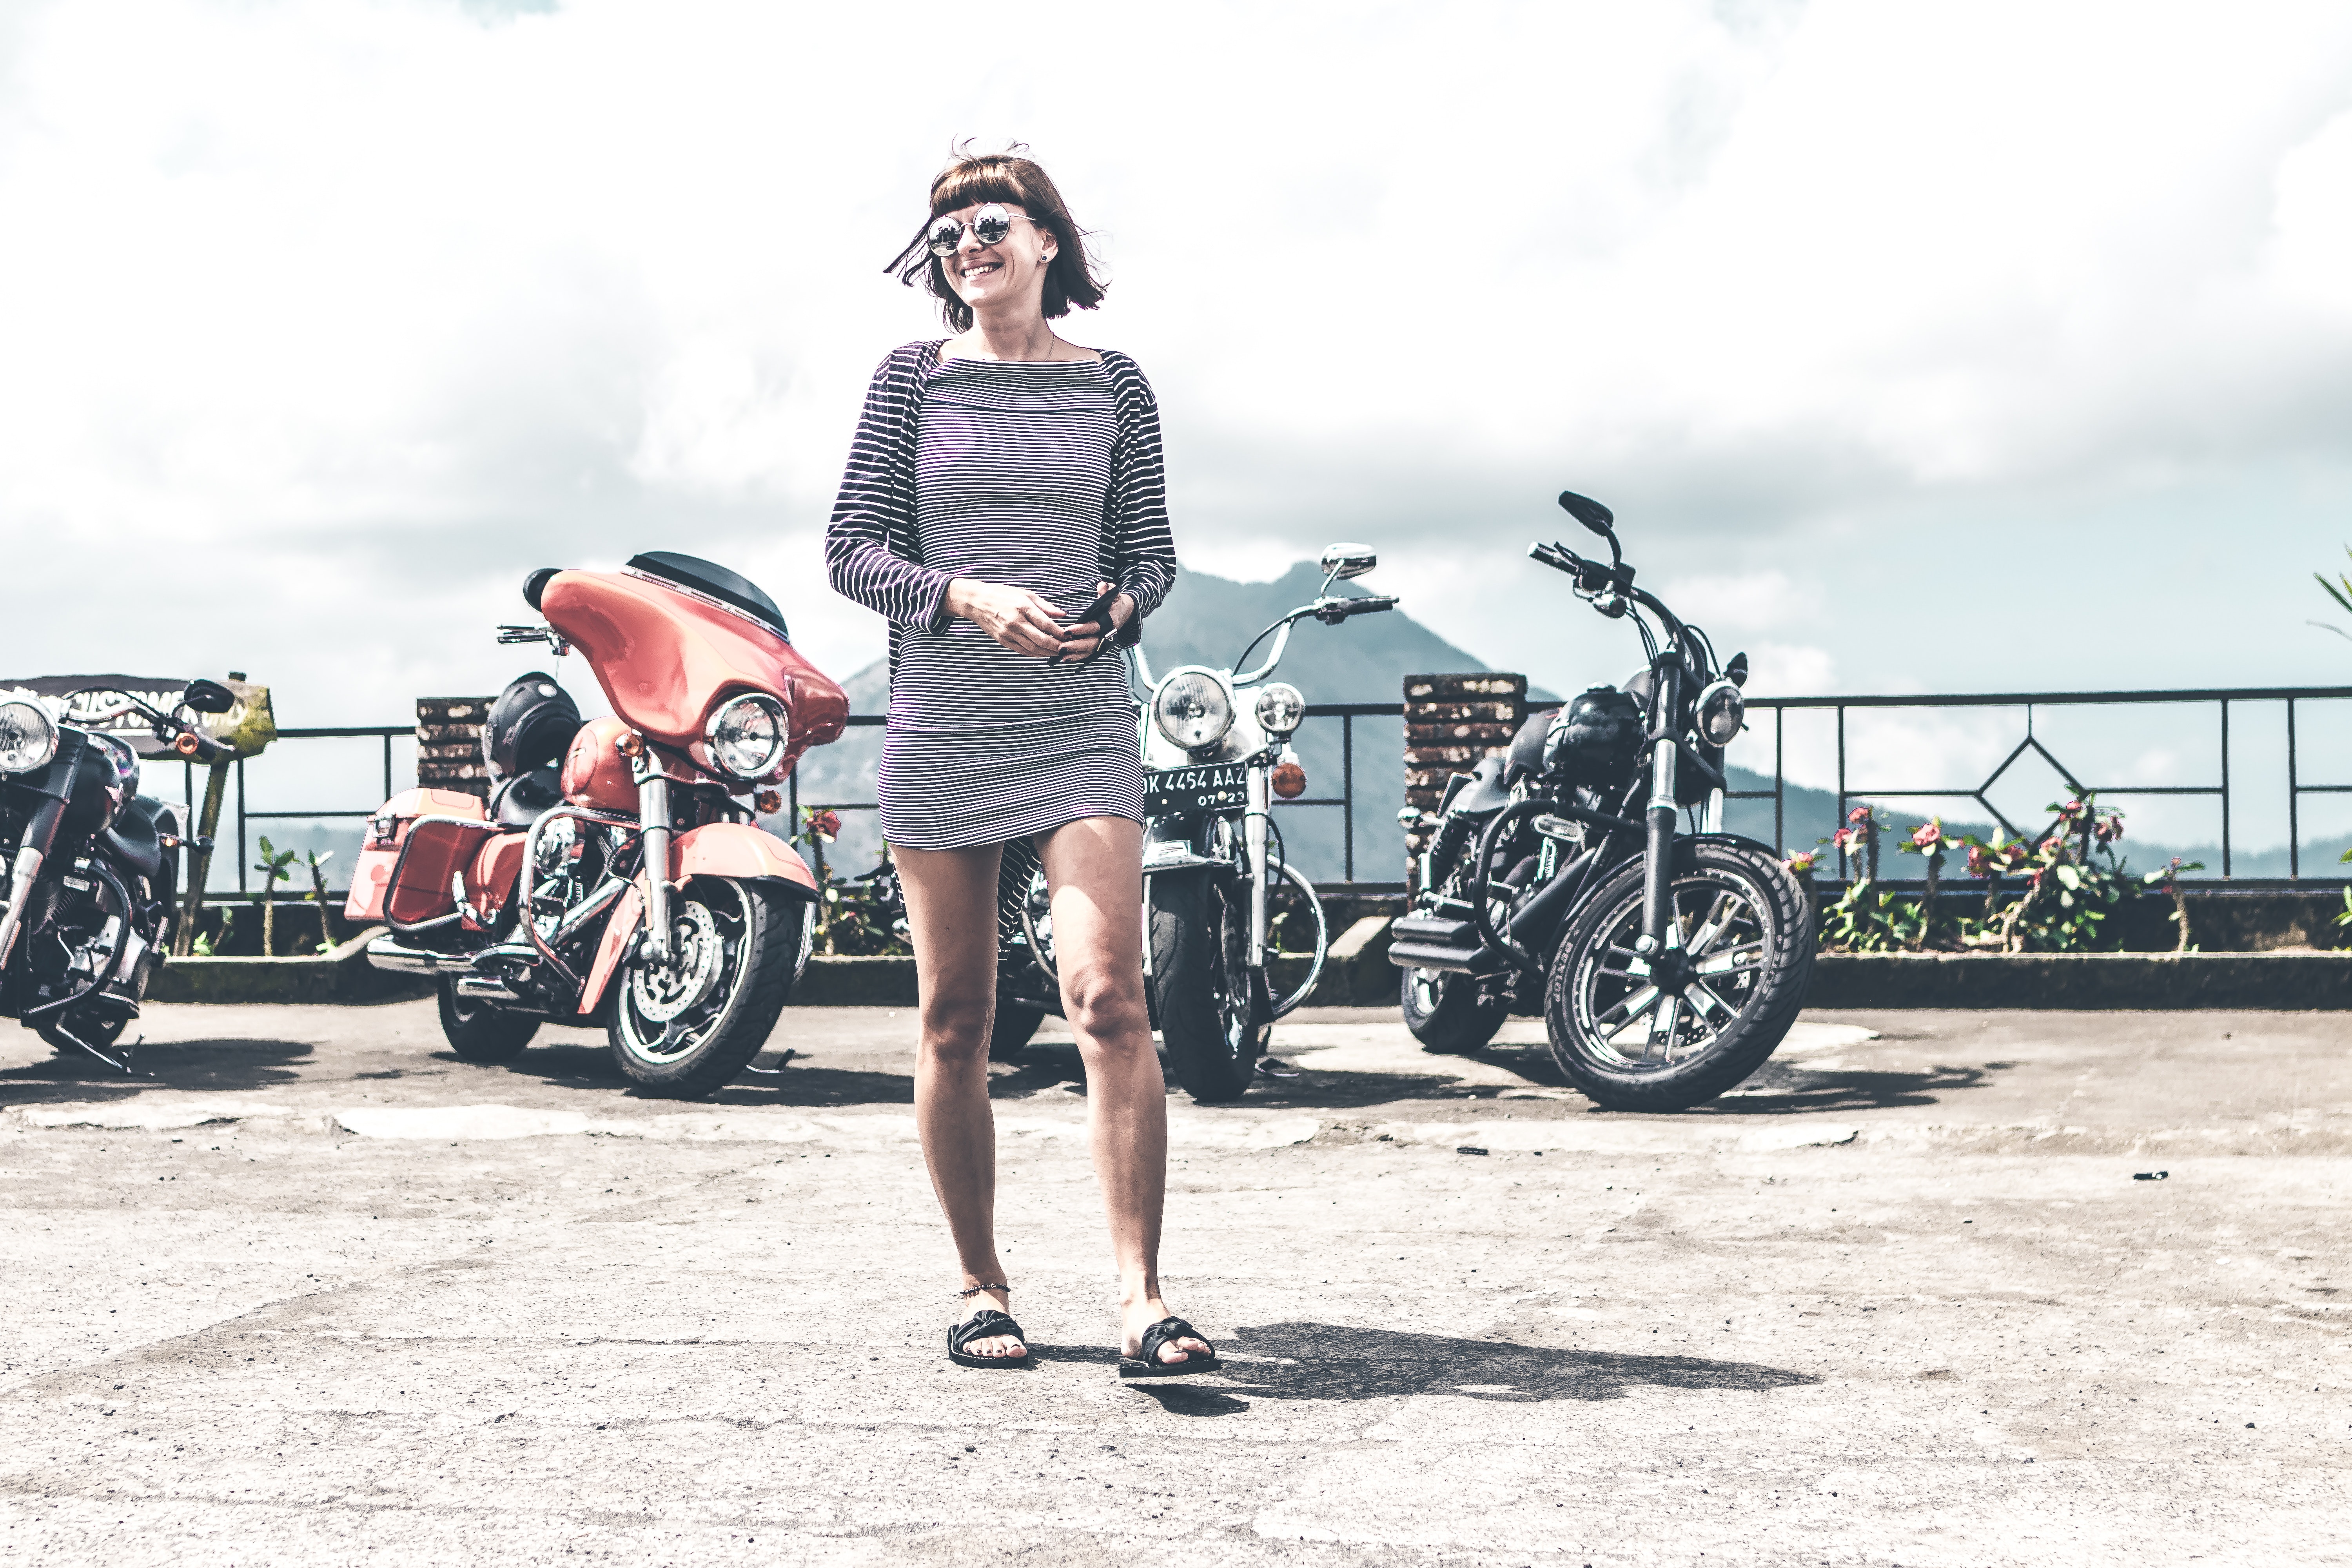
land vehicle, vehicle, car, motorcycle, bicycle, girl, wheel, recreation, sports equipment